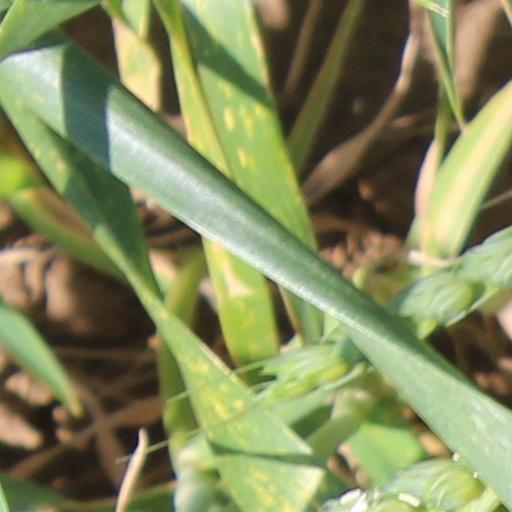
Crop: wheat